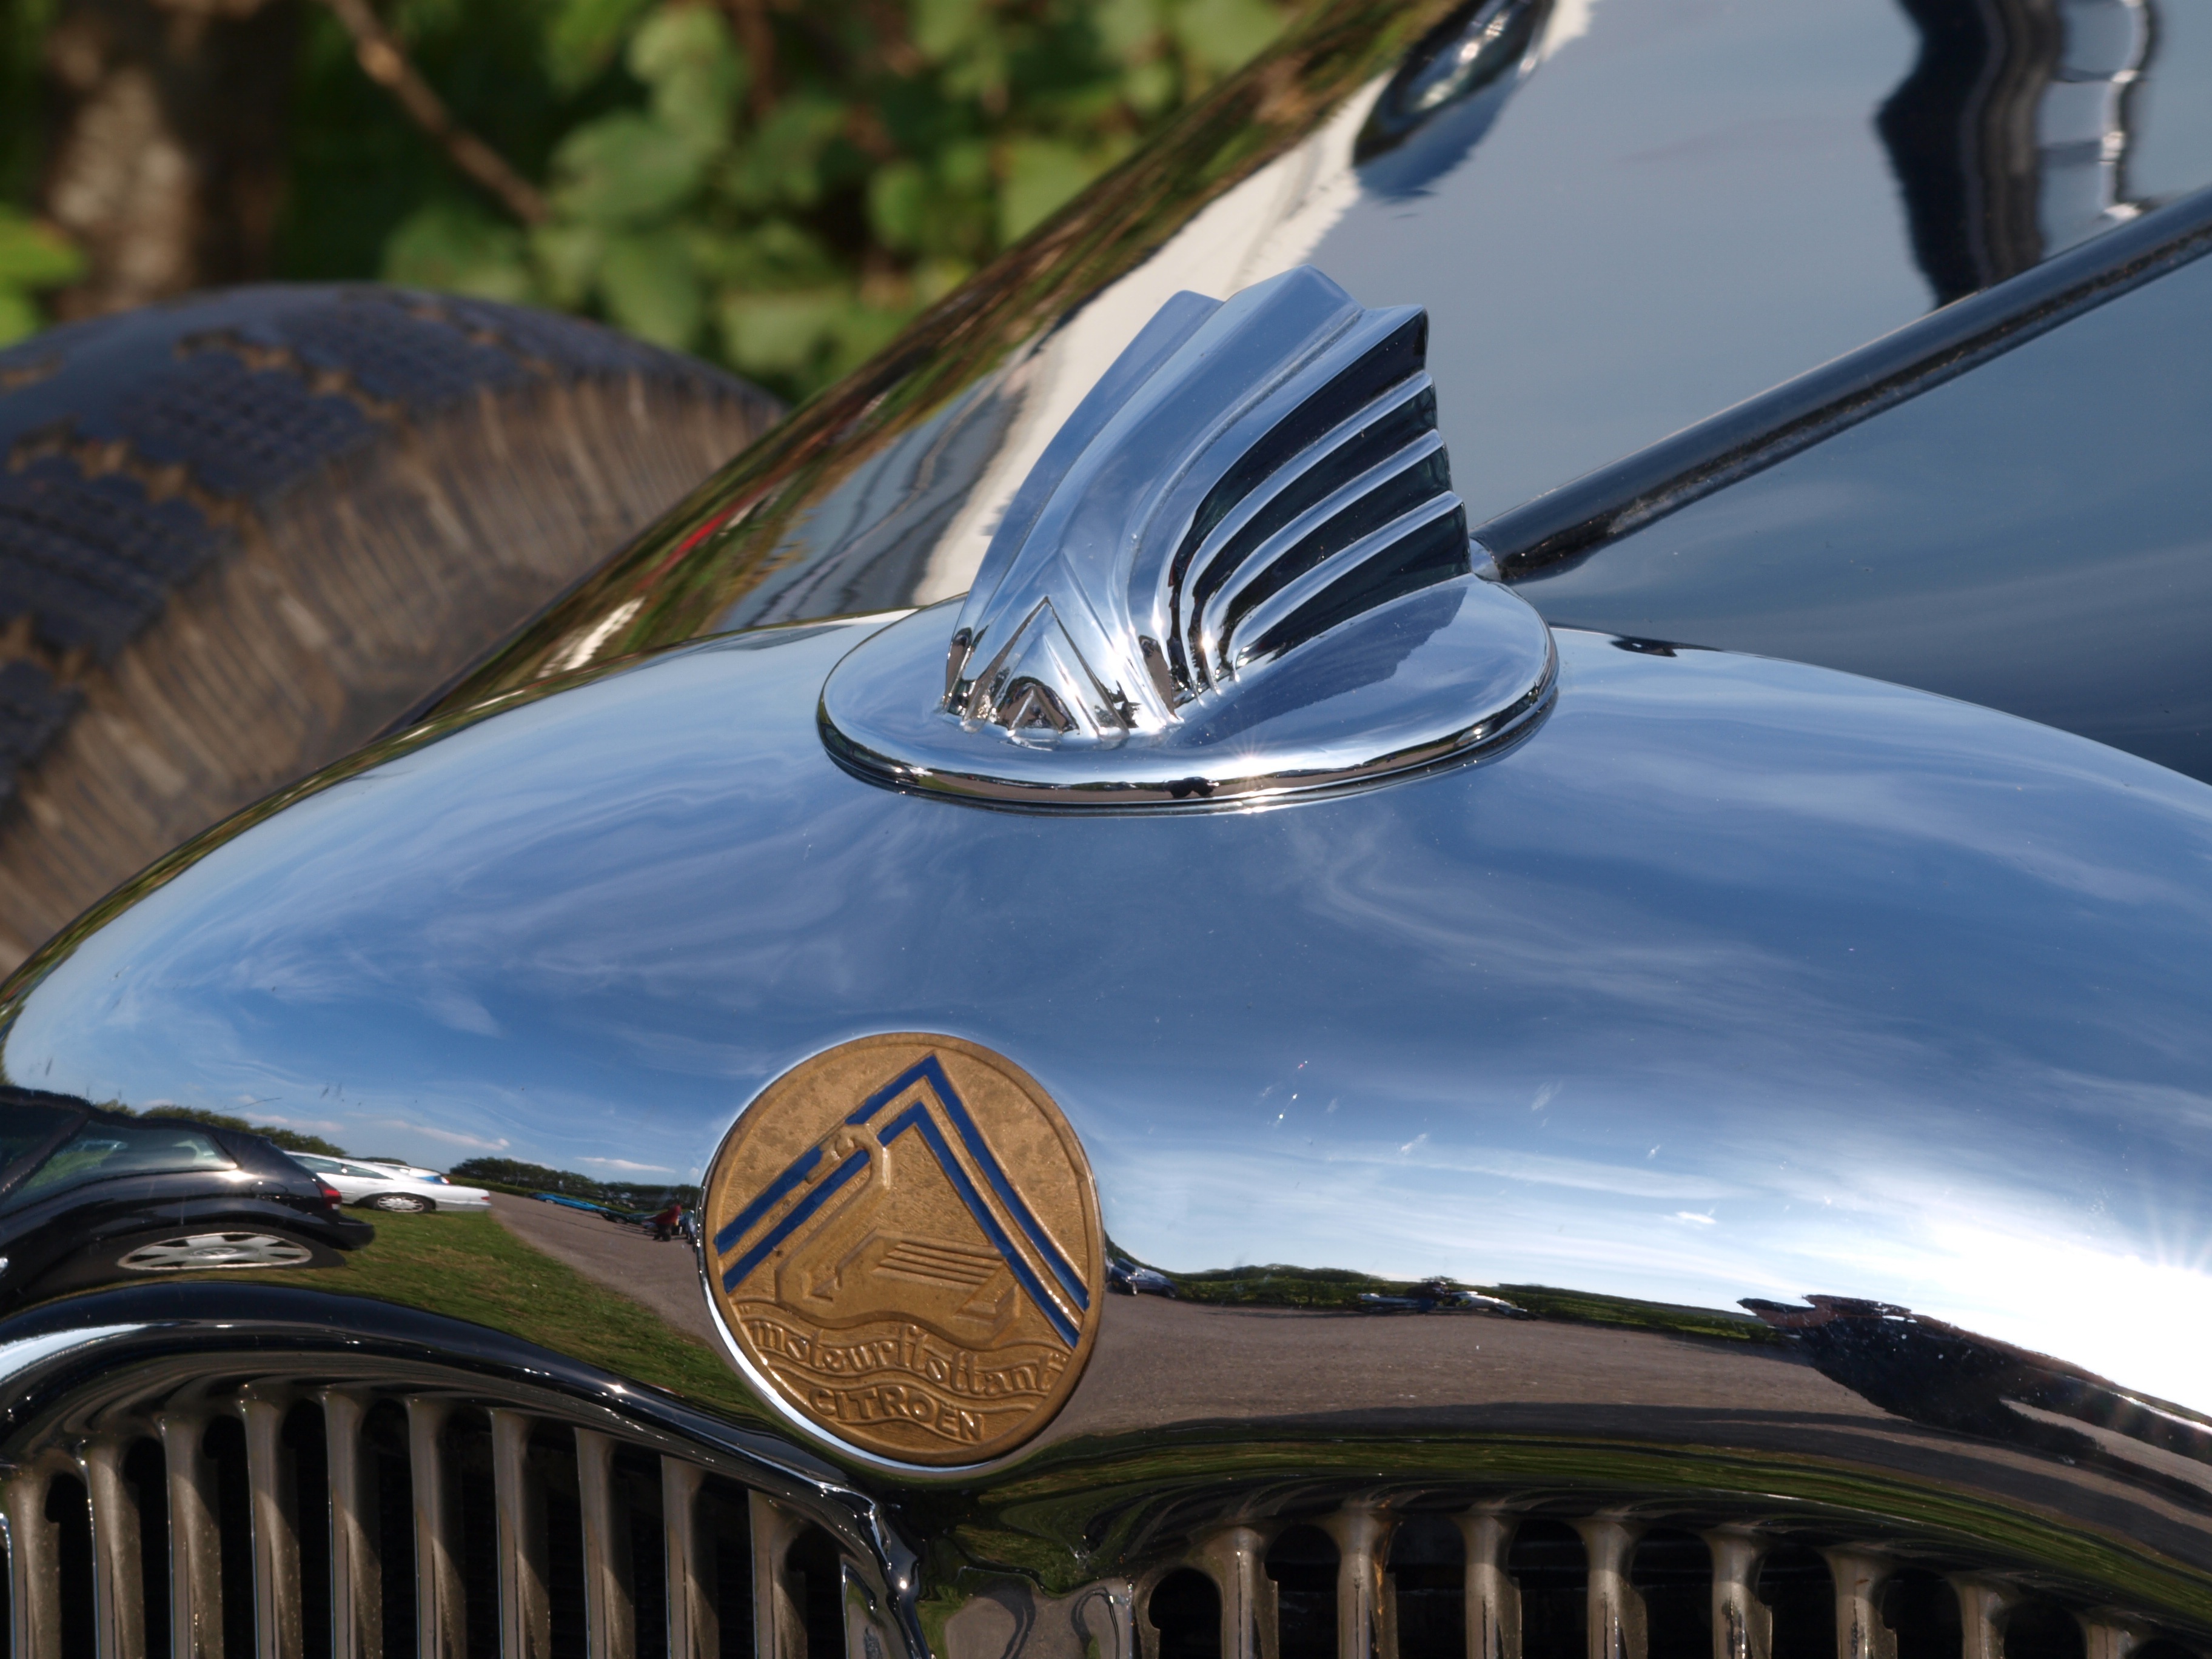
car, wheel, automobile, retro, vehicle, symbol, nostalgia, emblem, sports car, motor vehicle, vintage car, design, logo, classic, citroen, badge, manufacturer, antique car, land vehicle, logotype, automobile make, automotive exterior, automotive design, luxury vehicle, performance car, executive car